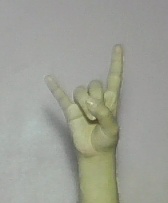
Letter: la